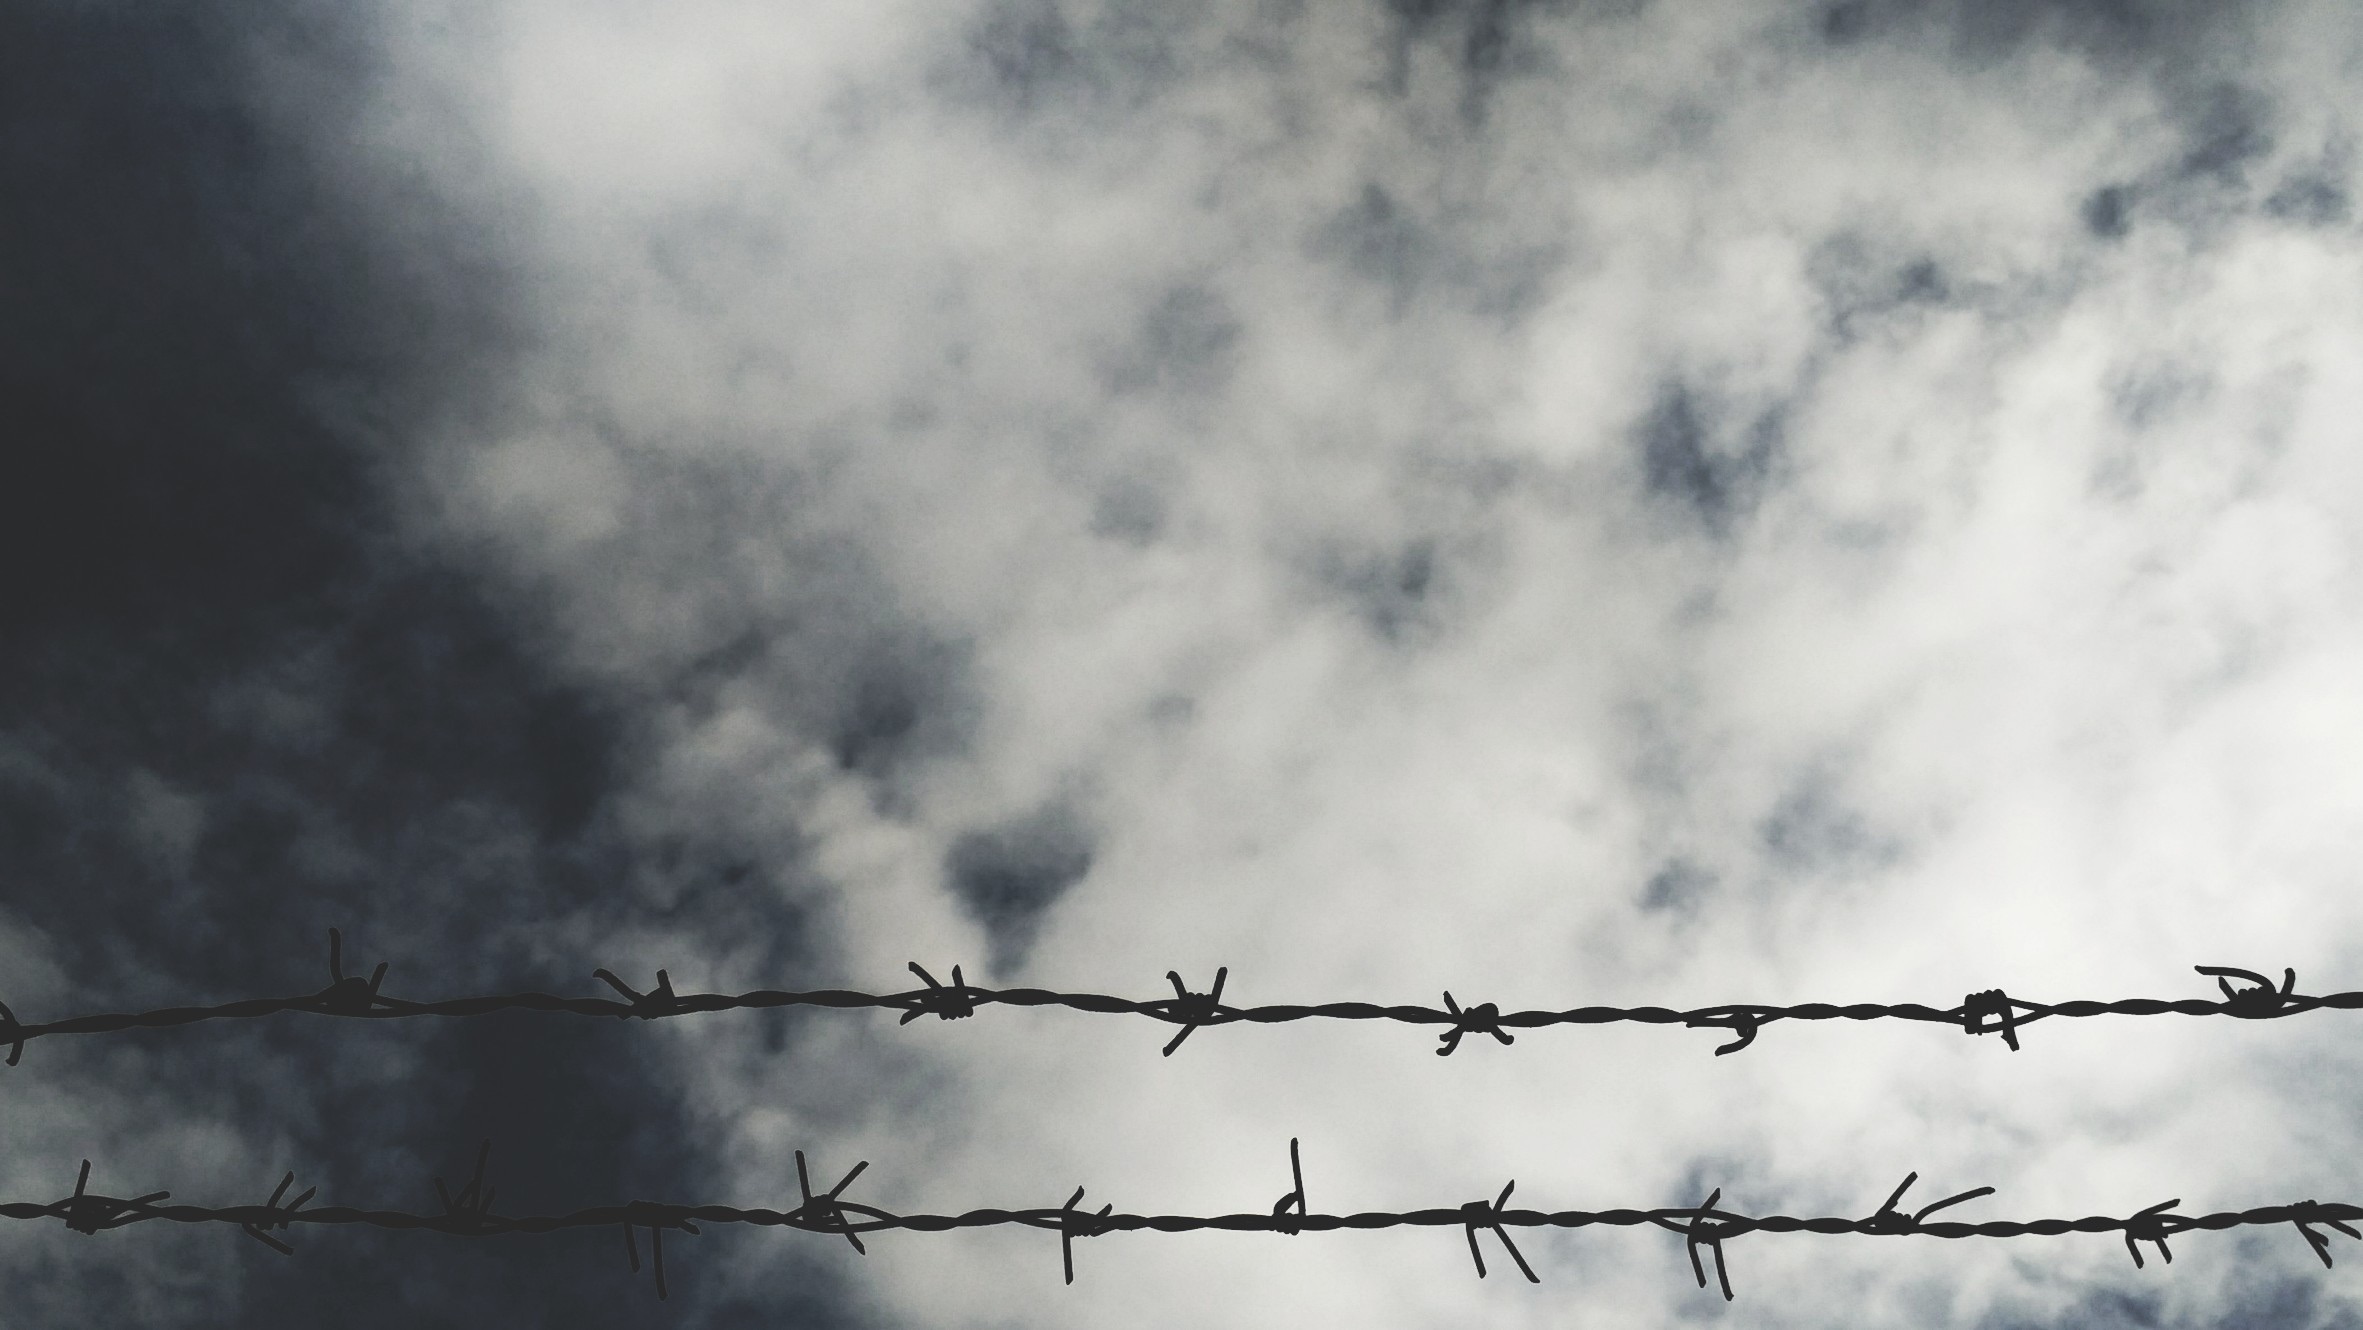
fence, cloud, sky, atmosphere, line, weather, atmosphere of earth, outdoor structure, wire fencing